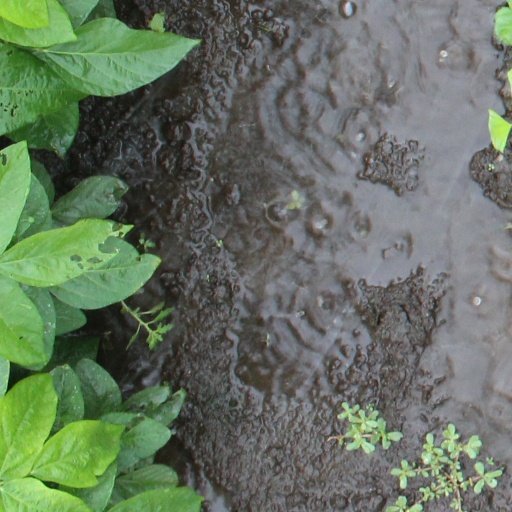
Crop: soybean